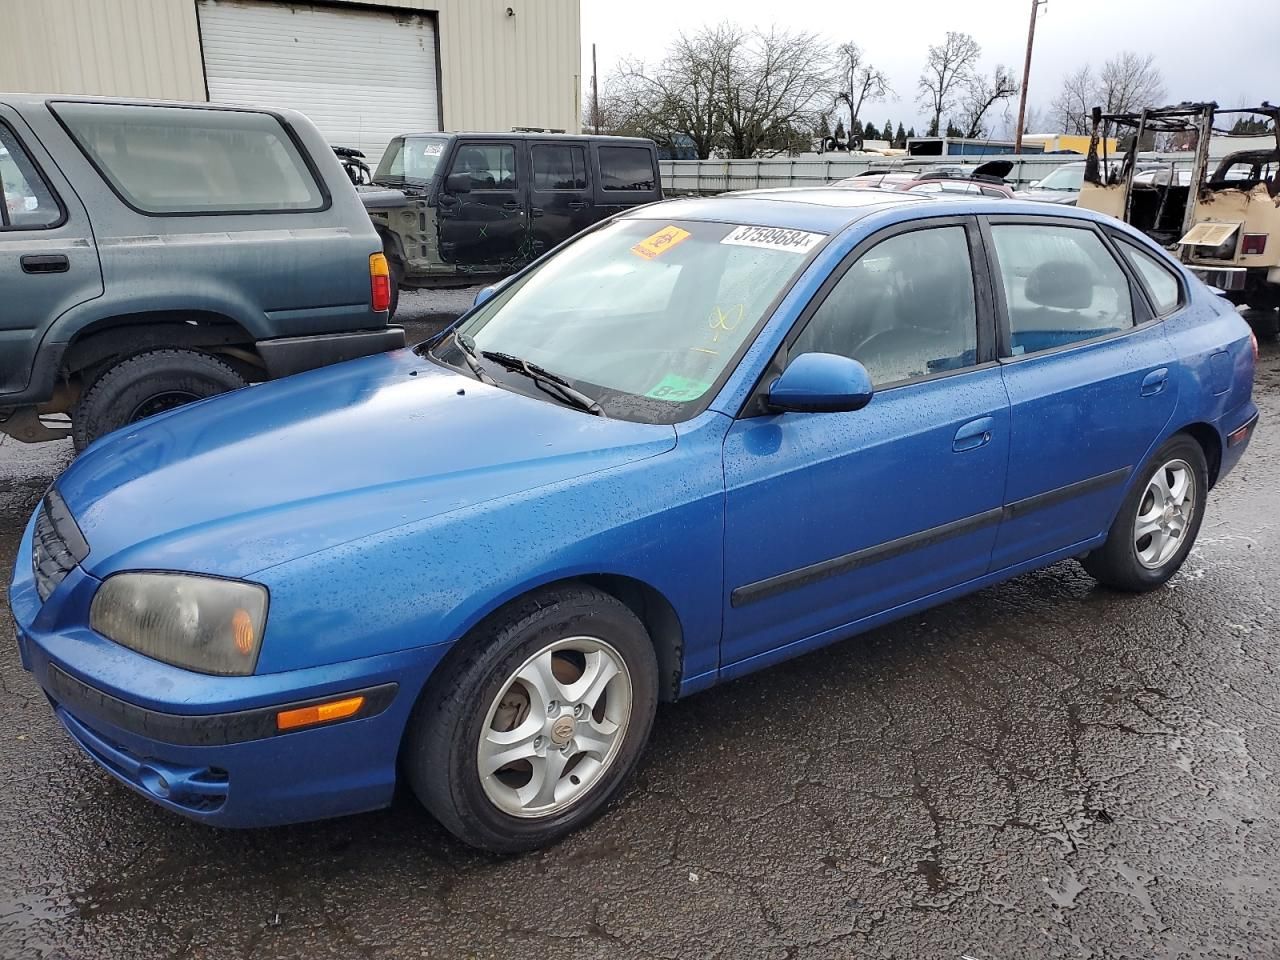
Aucun dommage détecté.
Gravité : aucun